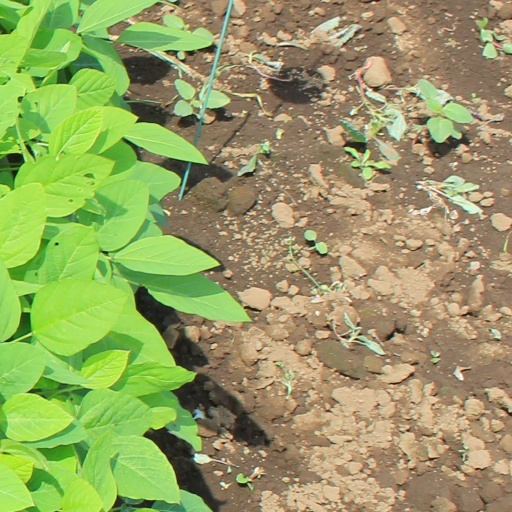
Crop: soybean